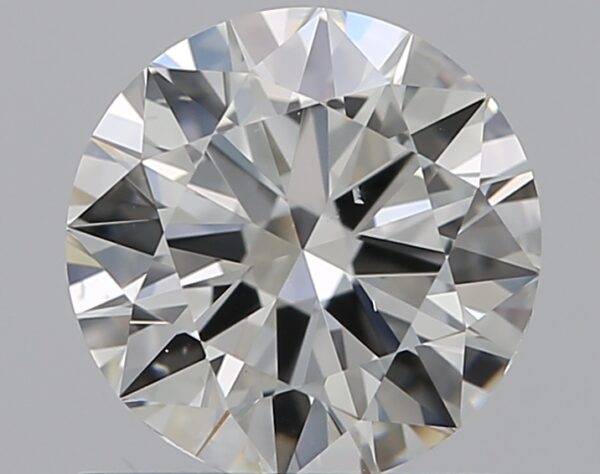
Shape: round
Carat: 1
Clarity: VS2
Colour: I
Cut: EX
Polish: EX
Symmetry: EX
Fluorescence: ST
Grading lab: GIA
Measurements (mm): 6.42 x 6.46 x 3.87